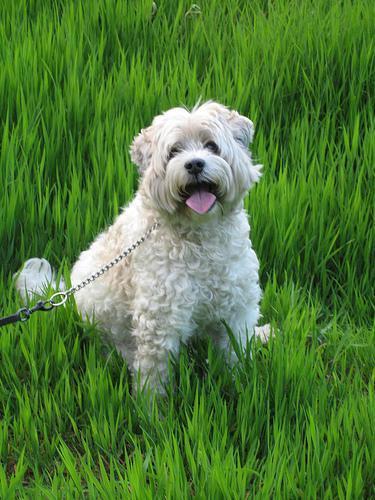
Tibetan_terrier